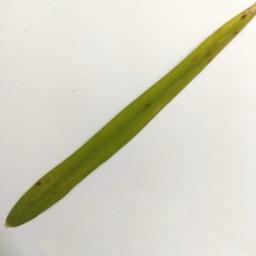
Label: Rice___Brown_Spot